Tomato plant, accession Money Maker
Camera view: vertical (180 deg); turntable rotation: 150 degrees
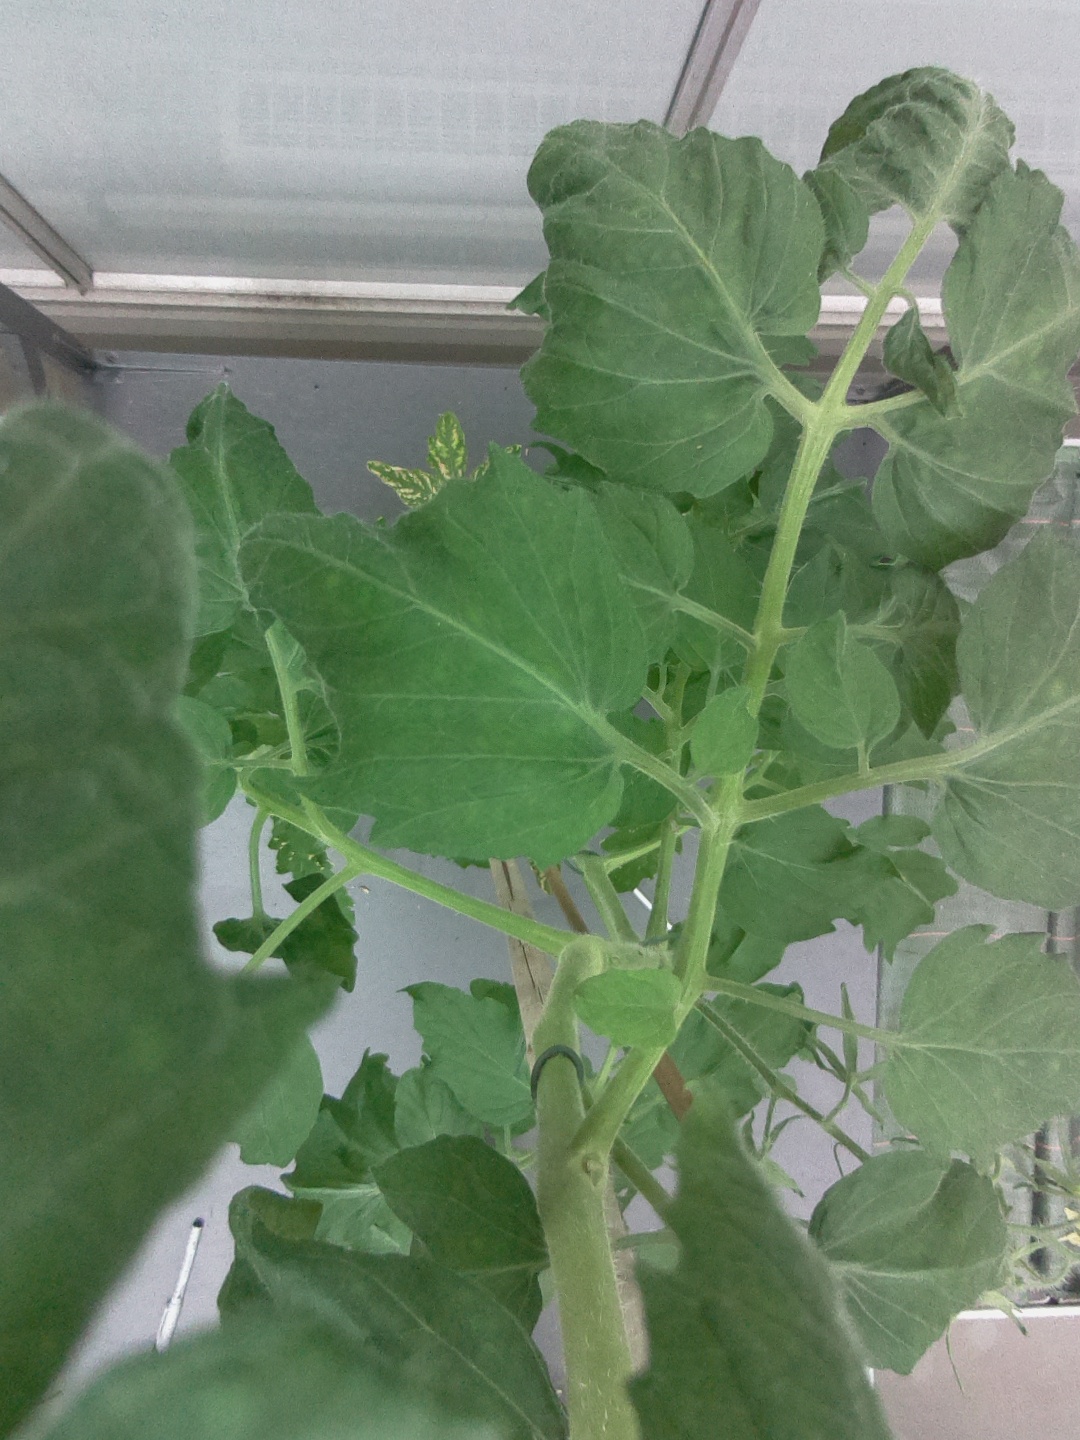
BBCH growth stage 70: Fruits at the main stem or branches visibles